Arnold Arboretum

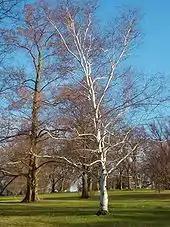
A birch tree in early spring

Plant records are maintained on a computerized database, "BG-BASE" ("BG-BASE" Inc.), which was initiated in 1985 at the request of the Arnold Arboretum and the Threatened Plants Unit (TPU) of the World Conservation Monitoring Centre (WCMC). Currently the Arboretum uses a suite of ESRI Desktop and Mobile GIS software applications to manage, analyze, query, capture, manipulate, and display geographic information. A computer-driven embosser generates records labels. All accessioned plants in the collections are labeled with accession number, botanical name, source information, common name, and map location.